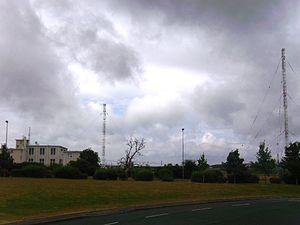
Vue globale de la station de radio-émission de Villebon-sur-Yvette (91)
L'émetteur de Villebon-sur-Yvette est un émetteur radio situé sur la commune de Villebon-sur-Yvette dans le département de l'Essonne, qui participe à assurer la couverture radiophonique de l'Île-de-France. Il est exploité par Télédiffusion de France.